Diffie–Hellman key exchange

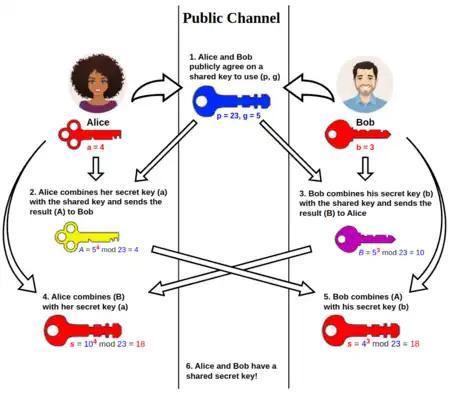
With Diffie–Hellman key exchange, two parties arrive at a common secret key, without passing the common secret key across the public channel.

Diffie–Hellman (DH) key exchange is a mathematical method of securely generating a symmetric cryptographic key over a public channel and was one of the first protocols as conceived by Ralph Merkle and named after Whitfield Diffie and Martin Hellman. DH is one of the earliest practical examples of public key exchange implemented within the field of cryptography. Published in 1976 by Diffie and Hellman, this is the earliest publicly known work that proposed the idea of a private key and a corresponding public key.